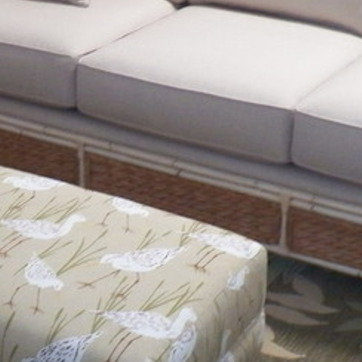
Material: other